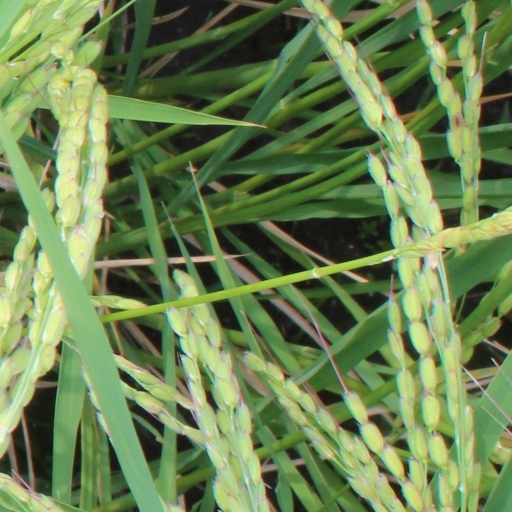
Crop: rice